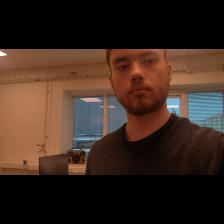
Label: Human